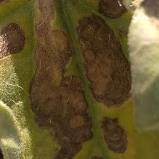
Crop: Tomato
Condition: alternaria-d